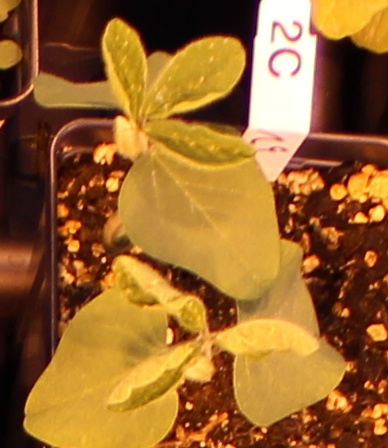
Label: Soybean